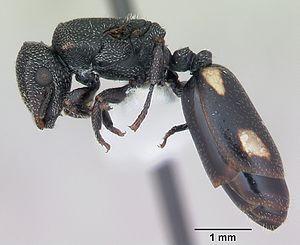
Cephalotes fiebrigi est une espèce de fourmis arboricoles du genre Cephalotes.